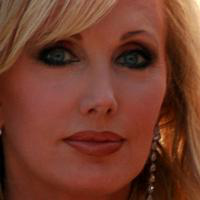
Age group: age 41-55